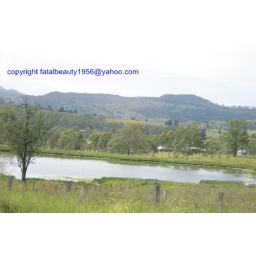
country view hills houses lake and trees in the field